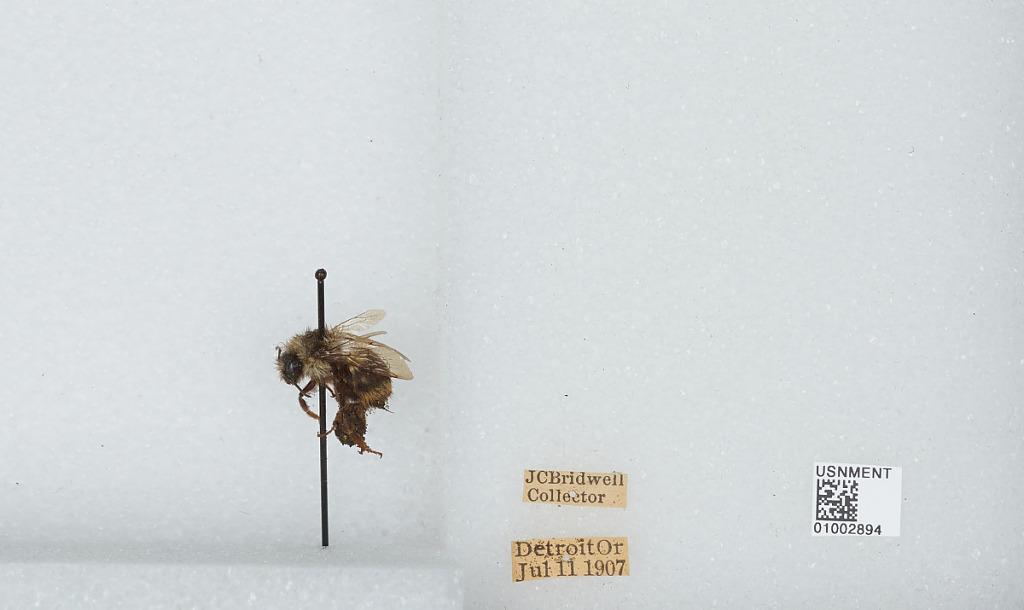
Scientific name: Bombus (Pyrobombus) bimaculatus Cresson
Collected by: J. Bridwell
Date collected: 1907-7-11
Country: United States
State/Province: Oregon
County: Marion
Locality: Detroit
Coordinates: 44.7356, -122.151